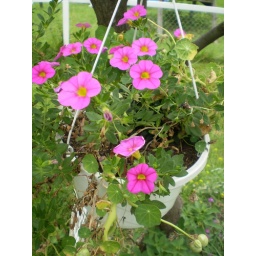
This basket of pretty pink flowers attracts humming birds under my redbud tree.